Williams College

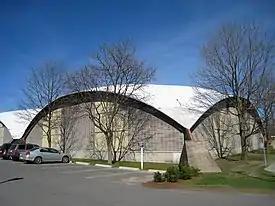
Towne Field House

The Office of the President is located in Hopkins Hall, named after Mark Hopkins, Williams's fourth president, and the president of the college lives in the Samuel Sloan House, erected in 1801. Before moving into the Samuel Sloan House, the president originally lived in a nearby house where Hopkins Hall now stands. The house has been renovated multiple times since originally being built, including over $500,000 in renovations in 2000 and 2001.